Locate the barista tools in this POV image.
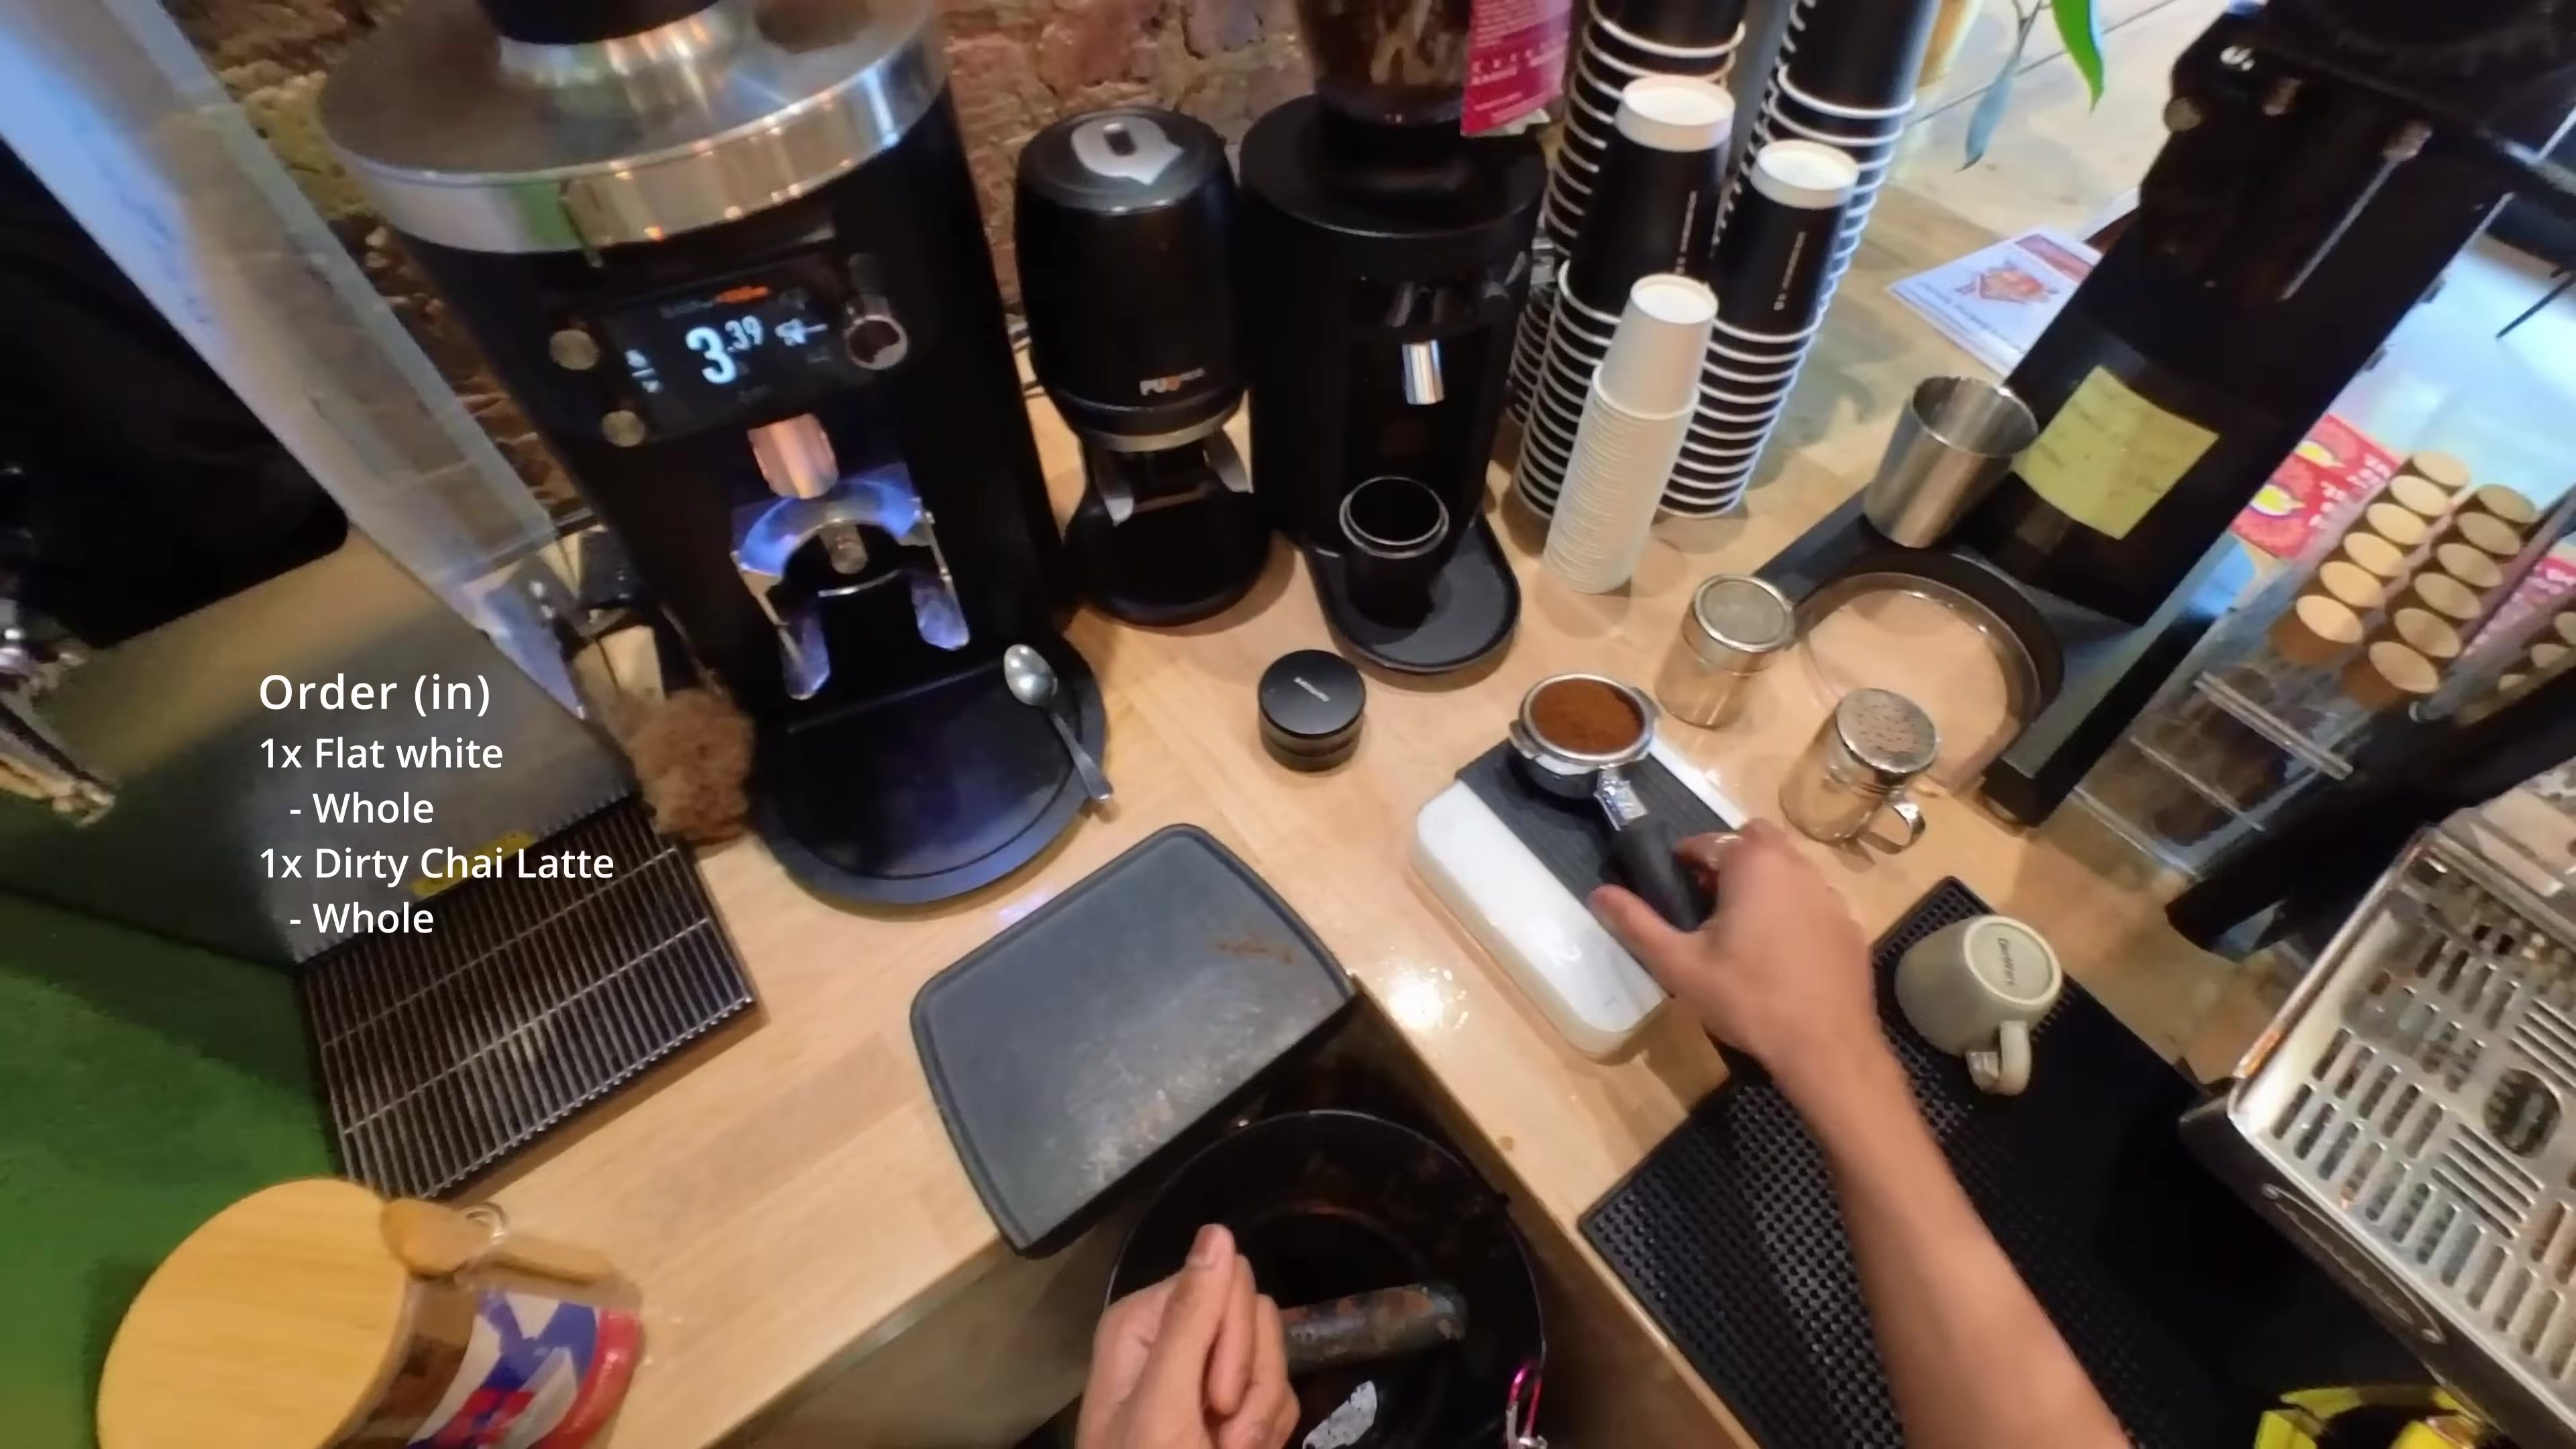
Detections: Portafilter [576,468,677,673], Scale [551,526,674,727], Cup [730,628,804,751], Hand [618,563,732,738], Coffee Grinder [391,66,494,430], Coffee Grinder [473,0,605,468], Coffee Grinder [149,0,418,626], Hand [417,847,510,1000]